Hurricane Harvey

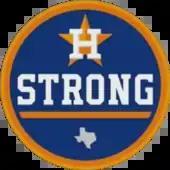
In the aftermath of the storm, the Houston Astros began wearing this patch during the 2017 season in support of the storm's victims in Houston. They eventually went on to win the World Series.

The flooding in Houston from the storm required the traditional Governor's Cup National Football League preseason game between the Dallas Cowboys and the Houston Texans scheduled for August 31 to be moved from NRG Stadium in Houston to AT&T Stadium in Arlington, Texas. The game was later canceled to allow the Houston Texans players to return to Houston after the storm. In addition, the Houston Astros were forced to move their August 29–31 series with the Texas Rangers from Minute Maid Park in Houston to Tropicana Field in St. Petersburg, Florida; ironically, just two weeks later, Hurricane Irma would force the stadium's regular tenants, the Tampa Bay Rays, to move three home games to Citi Field in New York City. In the aftermath, the Houston Astros began to wear patches which had the logo of the team with the word "Strong" on the bottom of the patch, as well as promoting the hashtag "Houston Strong", prominently displaying them as the Astros won the 2017 World Series. Manager A. J. Hinch has stated in an interview that the team wasn't just playing for a title, but to help boost moral support for the city. The annual Texas Kickoff game that was to feature BYU and LSU to kick off the 2017 college football season was moved to the Mercedes-Benz Superdome in New Orleans. The NCAA FBS football game between Houston and UTSA was postponed due to the aftermath of the storm. It was originally scheduled for September 2 at the Alamodome in San Antonio and was ultimately canceled.